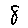
Label: 8